Space Channel 5: Part 2

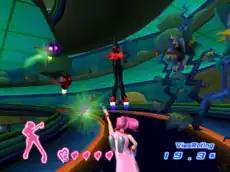
A shooting section of the second level of "Space Channel 5: Part 2"

"Space Channel 5: Part 2" is a music video game featuring similar gameplay to its predecessor. Players take on the role of Ulala, a reporter working for the titular news channel in a 1960s-styled science fiction future filled with competing news channels. After a gang called the Rhythm Rogues led by Purge and his subordinate Shadow attack people with a dancing madness, Ulala is sent to both report on events, while clashing with rival reporters and local authorities, and defeat the Rhythm Rogues' plans. The Rhythm Rogues kidnap Space President Peace, steal transmitters from other news stations to amplify their dancing signal, and destroy Space Channel 5's base. After defeating Shadow, revealed to a former ally under hypnosis, Ulala defeats Purge.